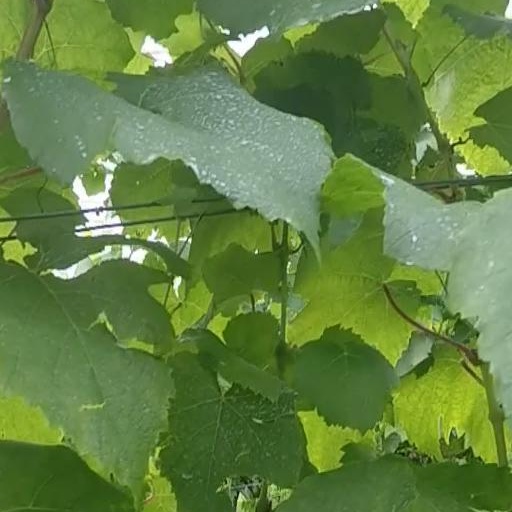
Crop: grape